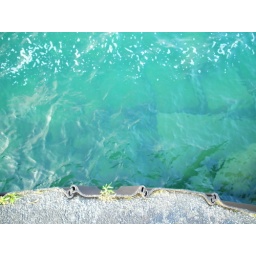
michigan! I found some strange rock/box looking things at the bottom of the lake by these stone walking paths.